Carol Chilton

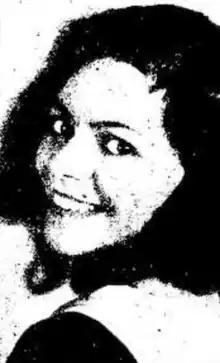
Carol Chilton, from a 1931 newspaper

Carol Chilton Thomas Anthony (December 13, 1907 – October 27, 1996) was an American dancer, part of the duo Chilton and Thomas, with her husband Maceo Thomas. She danced in several films and stage productions, and was one of the "first American artists to be selected for the initial television broadcast in England."